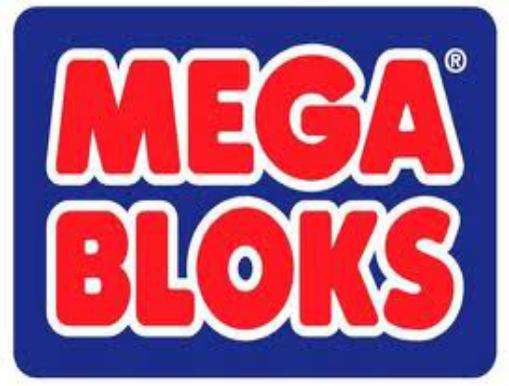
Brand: mega bloks
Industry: Leisure